Allen Rowley

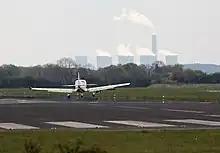
RAF Church Fenton

Allen's association with the Soldiers, Sailors, Airmen and Families Association (SSAFA) began in 1954, and he was chief organiser and commentator at the Yorkshire Air Pageant, held at Leeds Bradford Airport (LBA), from 1958 to 1962. When the pageant moved to RAF Church Fenton he continued to be the organiser and commentator until 1989. The displays raised over a million pounds for charity.